Lavendelstræde

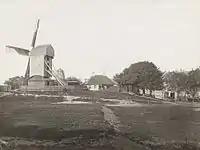
Lavendelstræde Windmill at the far end of the street in 1875

The street was completely destroyed in the Copenhagen Fire of 1795. Its buildings were rebuilt over the next few years, and a new combined townhall and courthouse was built at its beginning, fronting Nytorv.